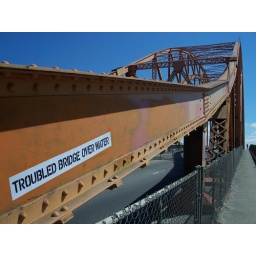
troubled bridge over water